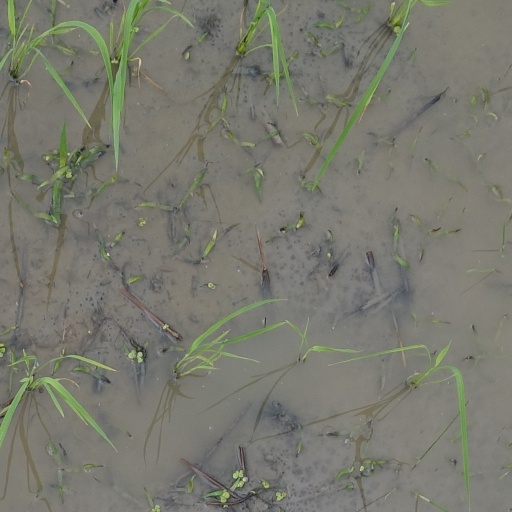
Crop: rice